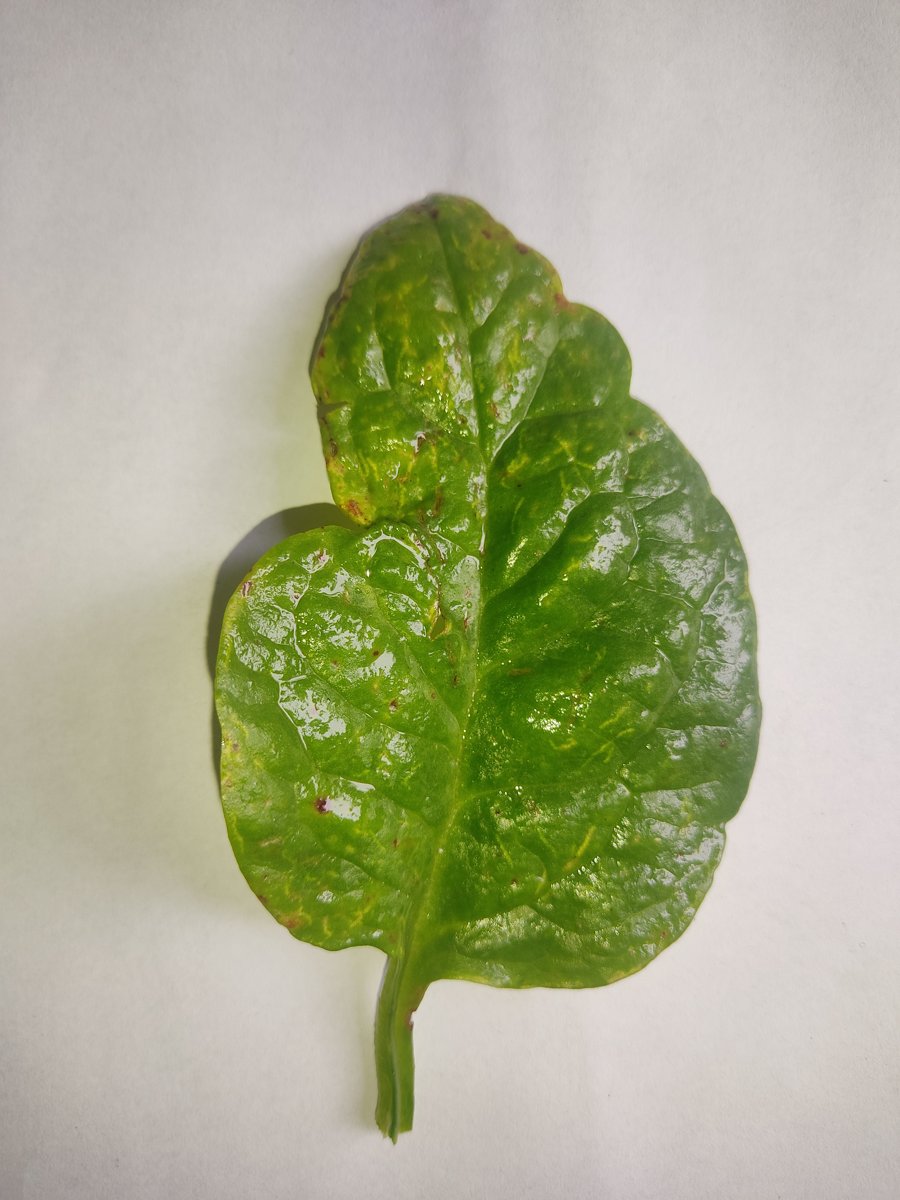
Label: Pest-Damage